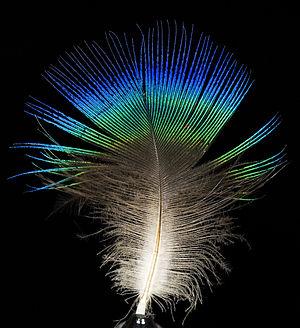
Plume de paon (Pavo cristatus) mâle. Norsk (nynorsk)‎: Fjør frå hannpåfugl.